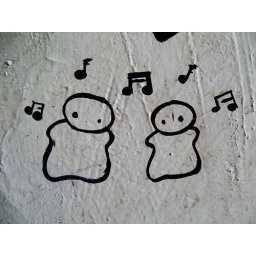
on the wall in the hallway of our apartment building